Jerry Fujikawa

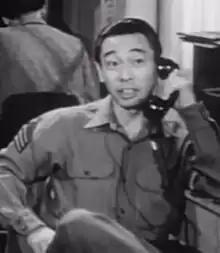
Fujikawa in "Go for Broke!" (1951)

During the early part of his career, Fujikawa also appeared in the films "Go For Broke!" (1951) and "The Journey" (1959). At the time, he was known primarily as a character actor, wearing special effects makeup for varied television roles in "The Twilight Zone", "The Untouchables", "Bachelor Father", and "The Man from U.N.C.L.E." His career would go on to include numerous guest roles on other prominent television shows, including seven appearances on "M*A*S*H", and single roles for "Taxi" (S4E7, 1981) and "The Winds of War" (1983).